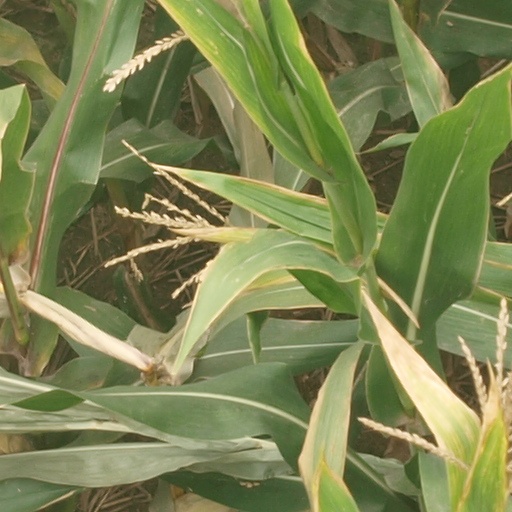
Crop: maize; corn